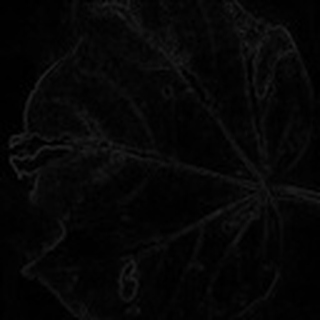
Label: cotton_bacterial_blight